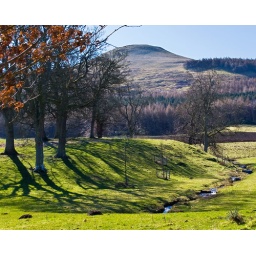
This was taken from the path leading from West Lomond hill near the Craigmead car park. I liked the reflections of the trees